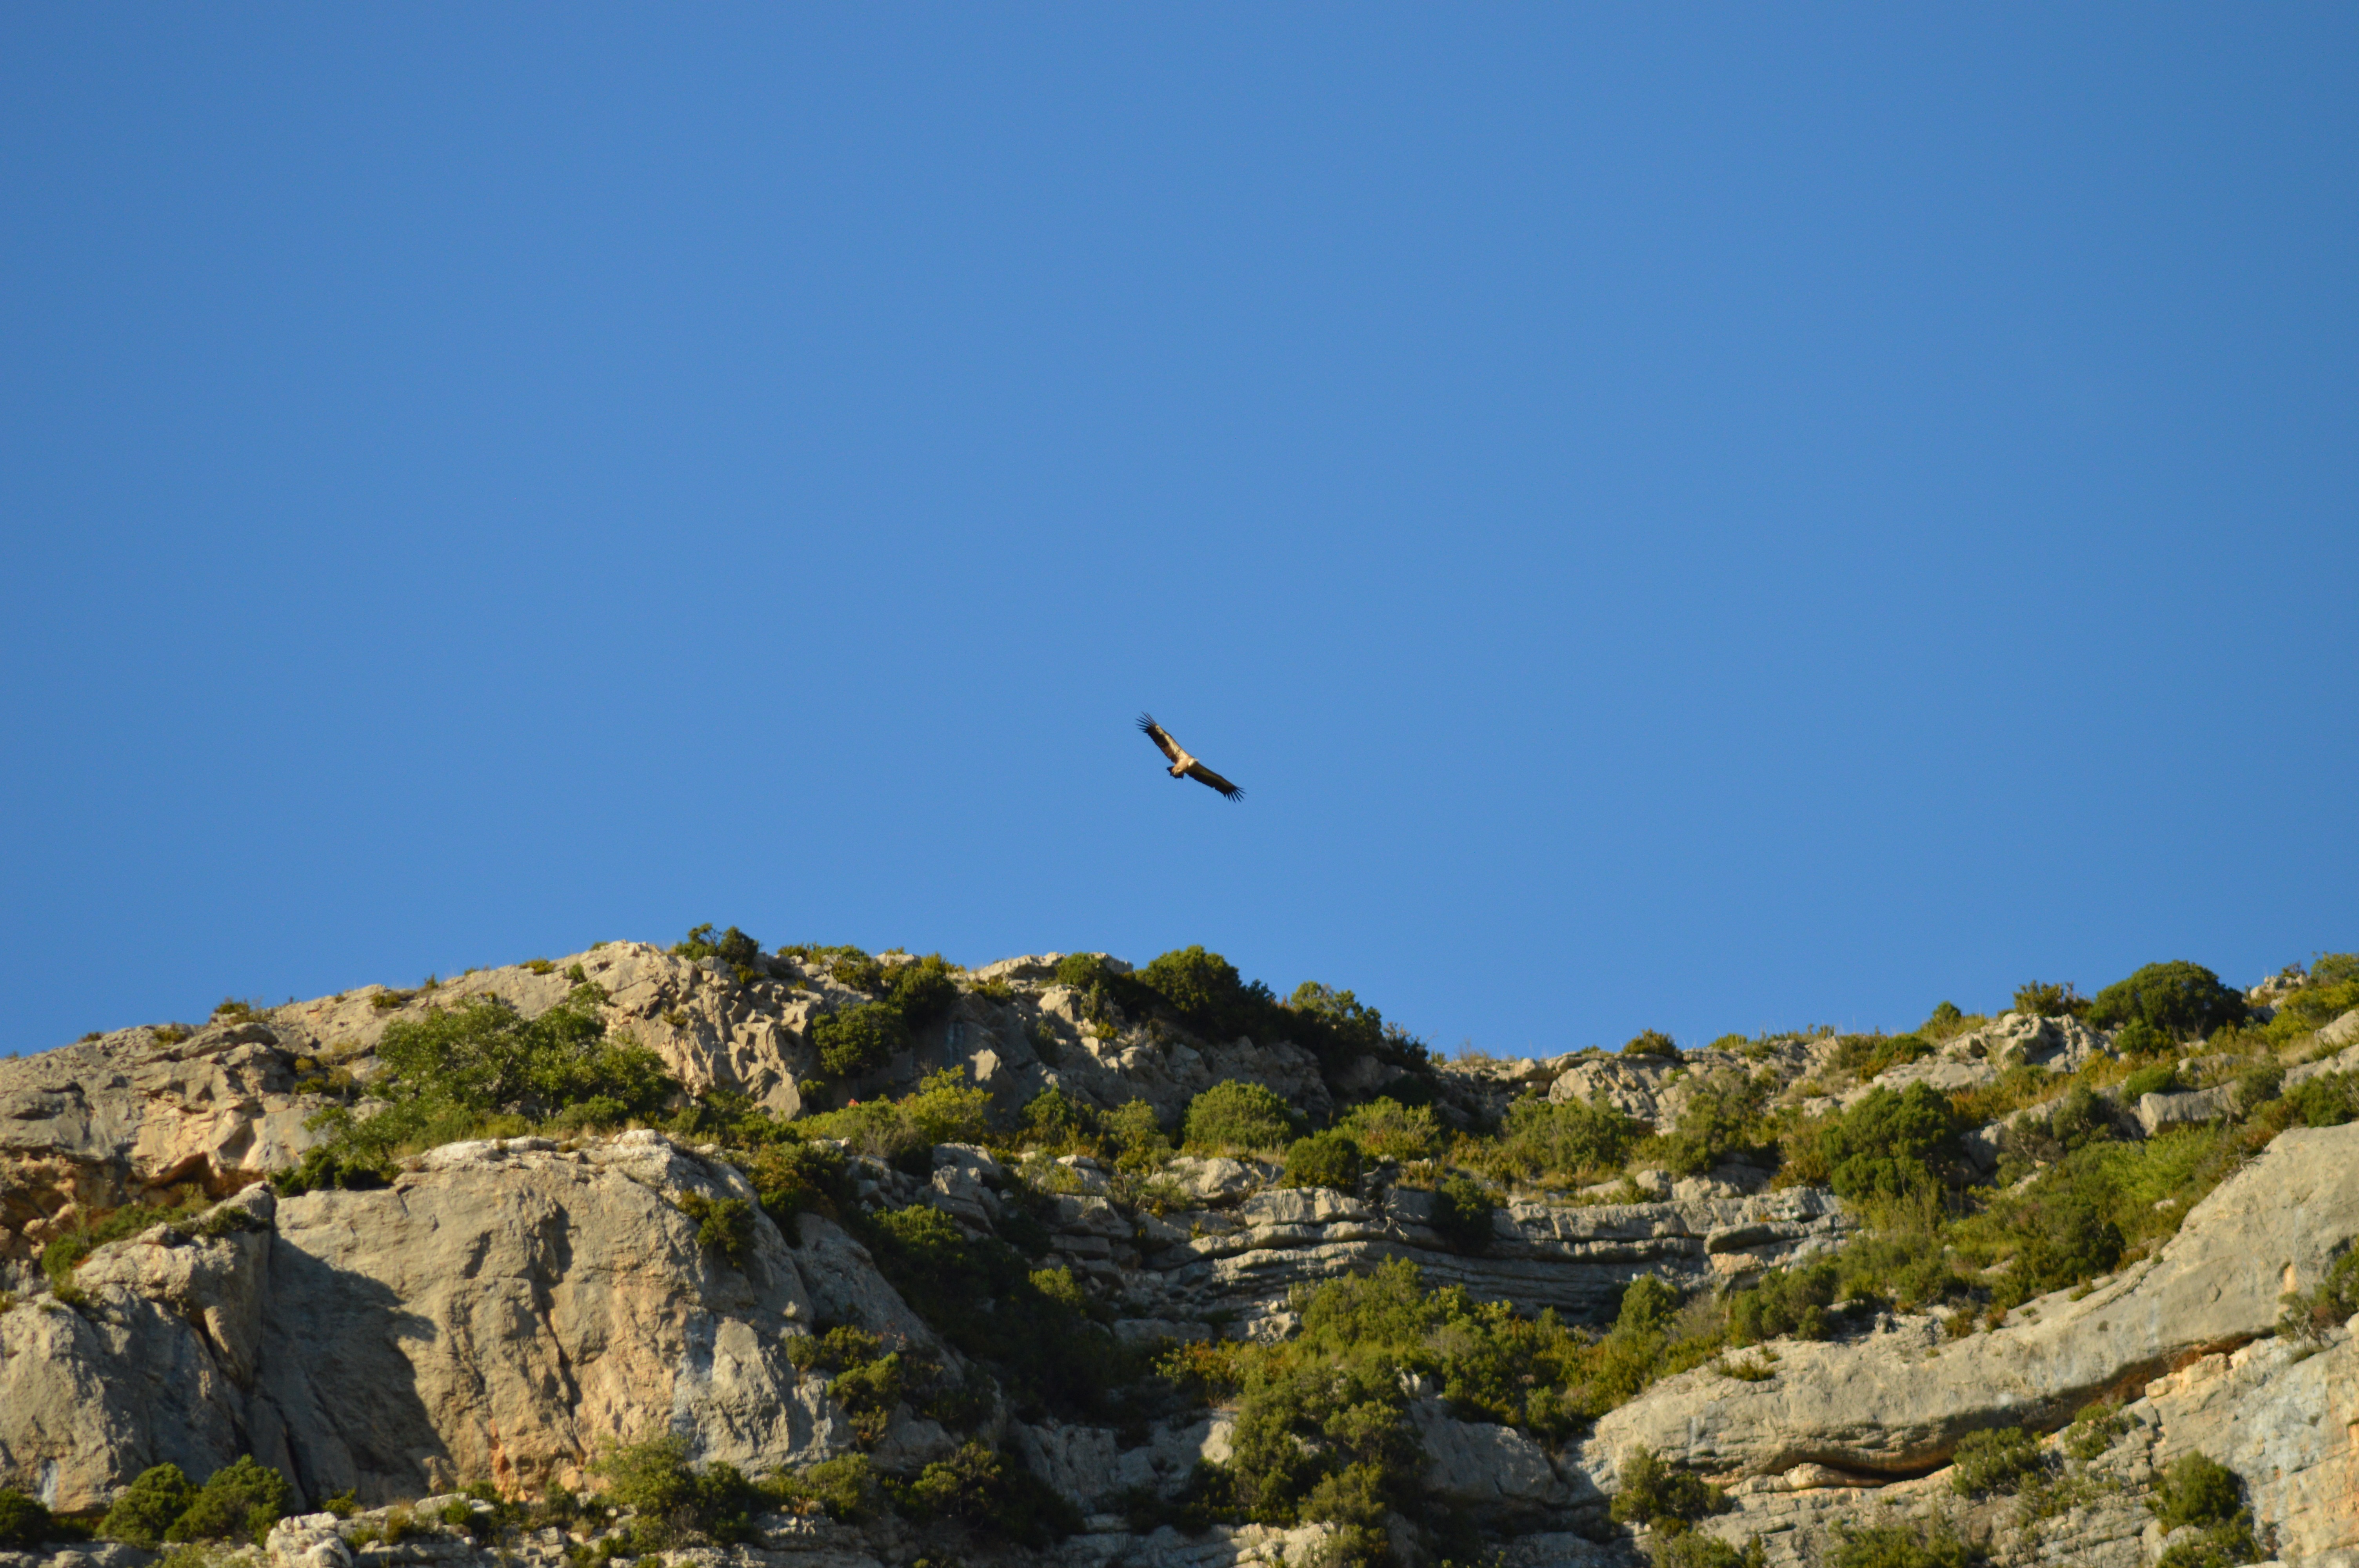
bird, adventure, cliff, eagle, terrain, raptor, bird of prey, birds, vulture, condor, ecosystem